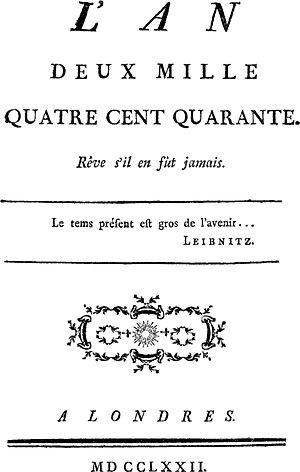
L’An 2440, rêve s’il en fut jamais est un roman publié par Louis-Sébastien Mercier en 1771.
L'anticipation est un genre littéraire et cinématographique, constitué par les œuvres dont l'action se déroule dans le futur, proche ou lointain. Ce genre est souvent lié à la science-fiction, mais pas systématiquement.